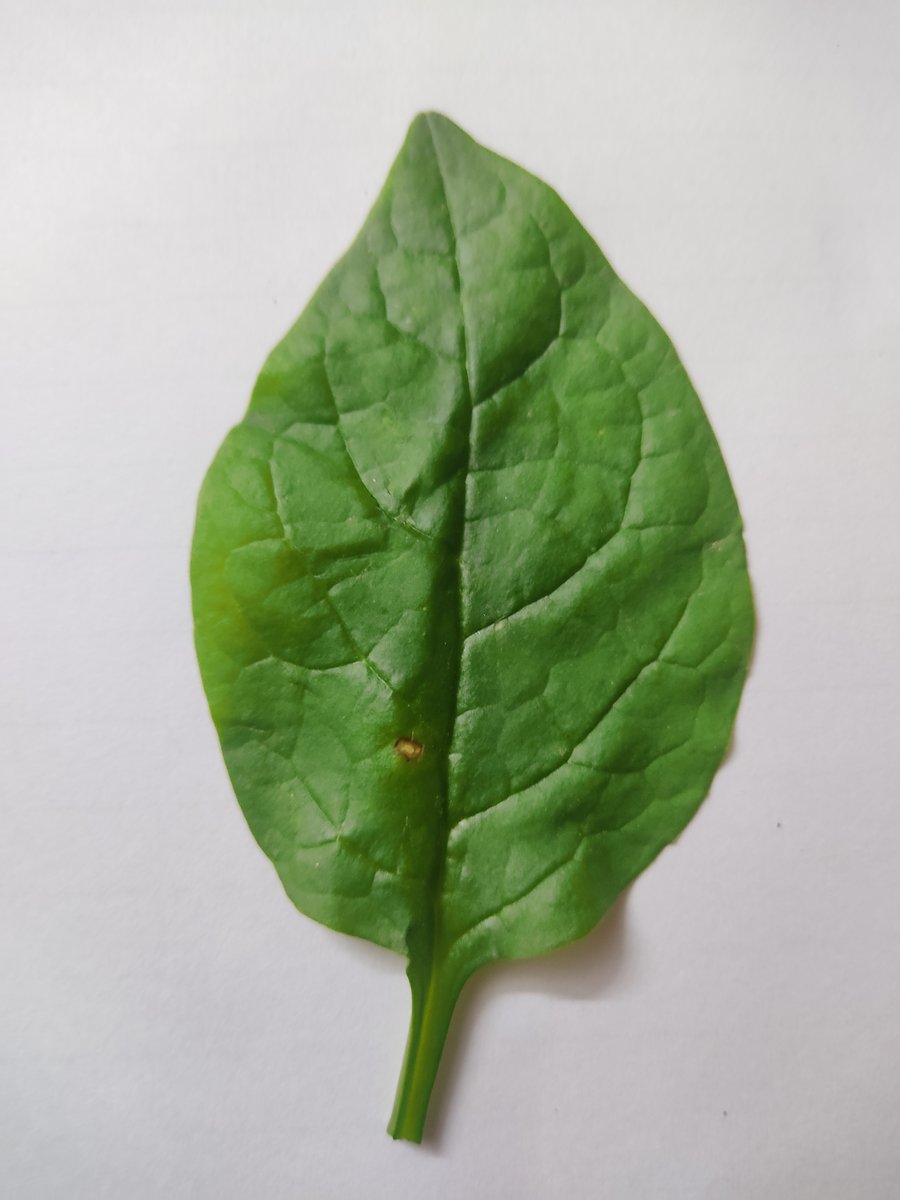
Label: Bacterial-Spot